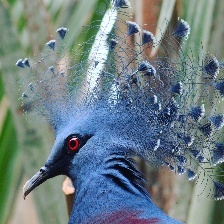
Species: VICTORIA CROWNED PIGEON
Scientific name: GOURA VICTORIA